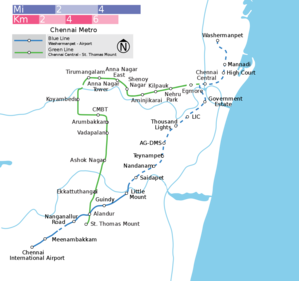
Le métro de Chennai est le réseau de métro de Chennai agglomération de 7,5 millions d'habitants et capitale de l'État de Tamil Nadu située au en Inde. Il compte deux lignes desservant 32 stations pour près de 45,1 km de réseau dont 36 km en souterrain et le reste en viaduc. La première ligne a été inaugurée en juin 2015 après 6 ans de travaux et la deuxième ligne est entrée en servie en 2016. Les deux lignes ont été prolongées en plusieurs étapes entre 2016 et 2019. La construction de trois nouvelles lignes totalisant environ 119 kilomètres et desservant 126 stations est prévue.